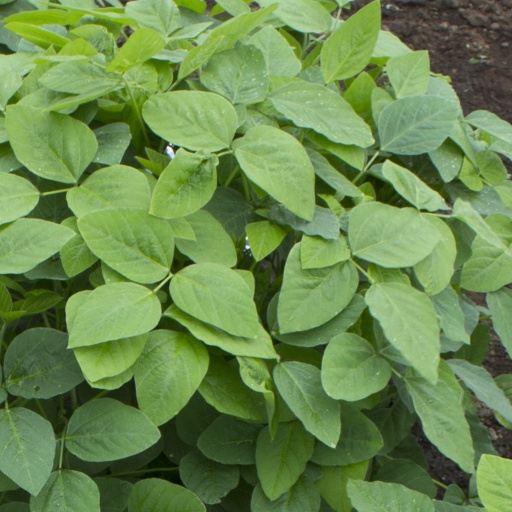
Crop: soybean